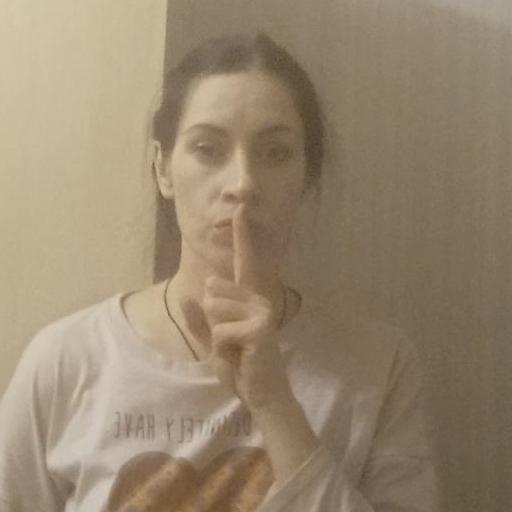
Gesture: mute